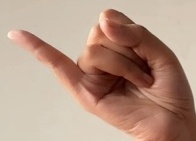
ASL sign: J